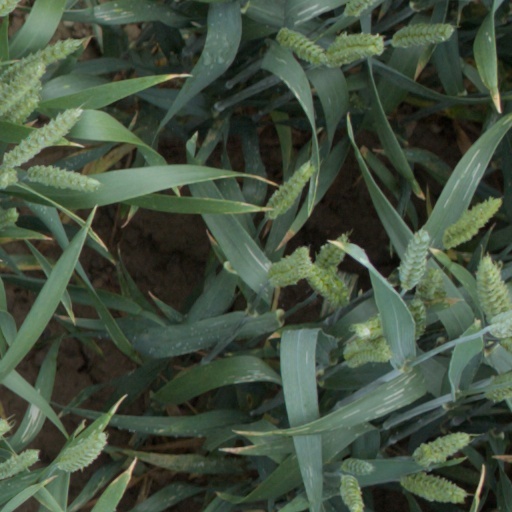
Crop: wheat